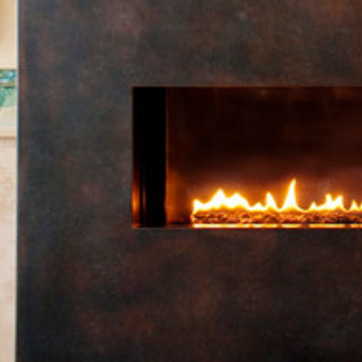
Material: other